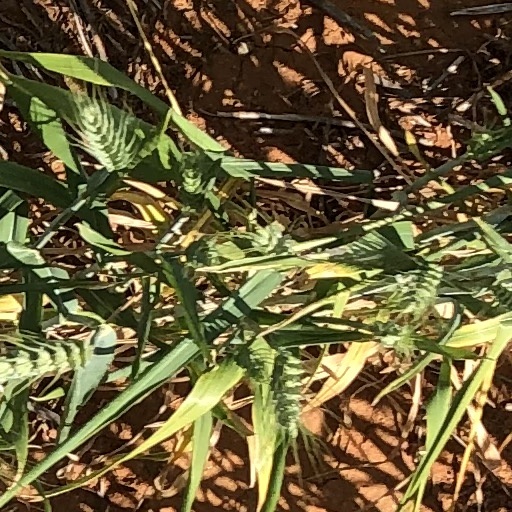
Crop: wheat